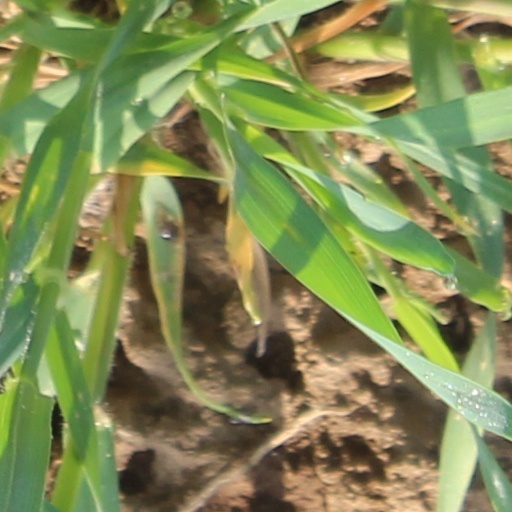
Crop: wheat